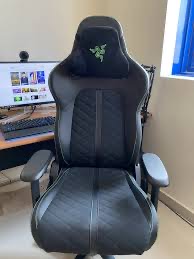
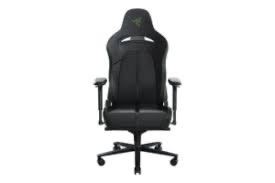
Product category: items_chair
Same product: yes